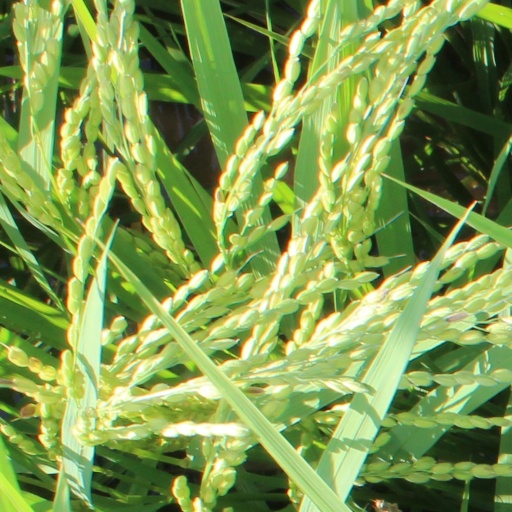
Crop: rice